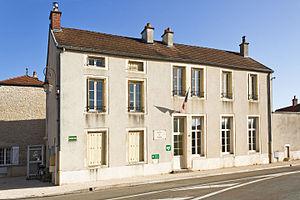
Mairie de Diénay
Diénay est une commune française située dans le département de la Côte-d'Or en région Bourgogne-Franche-Comté. Diénay fait partie de la communauté de communes des vallées de la Tille et de l'Ignon. Les gentilés sont "Diénaisois" et "Diénaisoises".